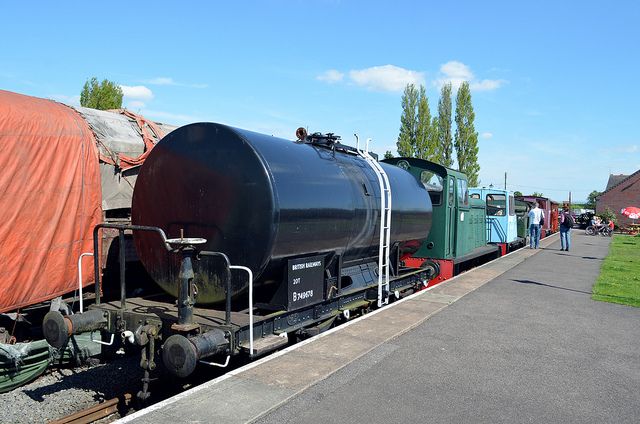
People look at the train in the station.

A train carrying a chemical tank parked on rail road tracks.

A locomotive and train cars at a train station.

Train cars lined up on rail next to platform.